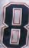
Number: 8